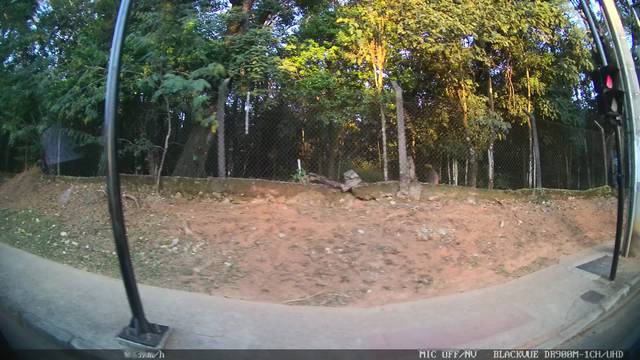
Region: Brazil
Coordinates: -19.891, -43.92